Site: brandenburg
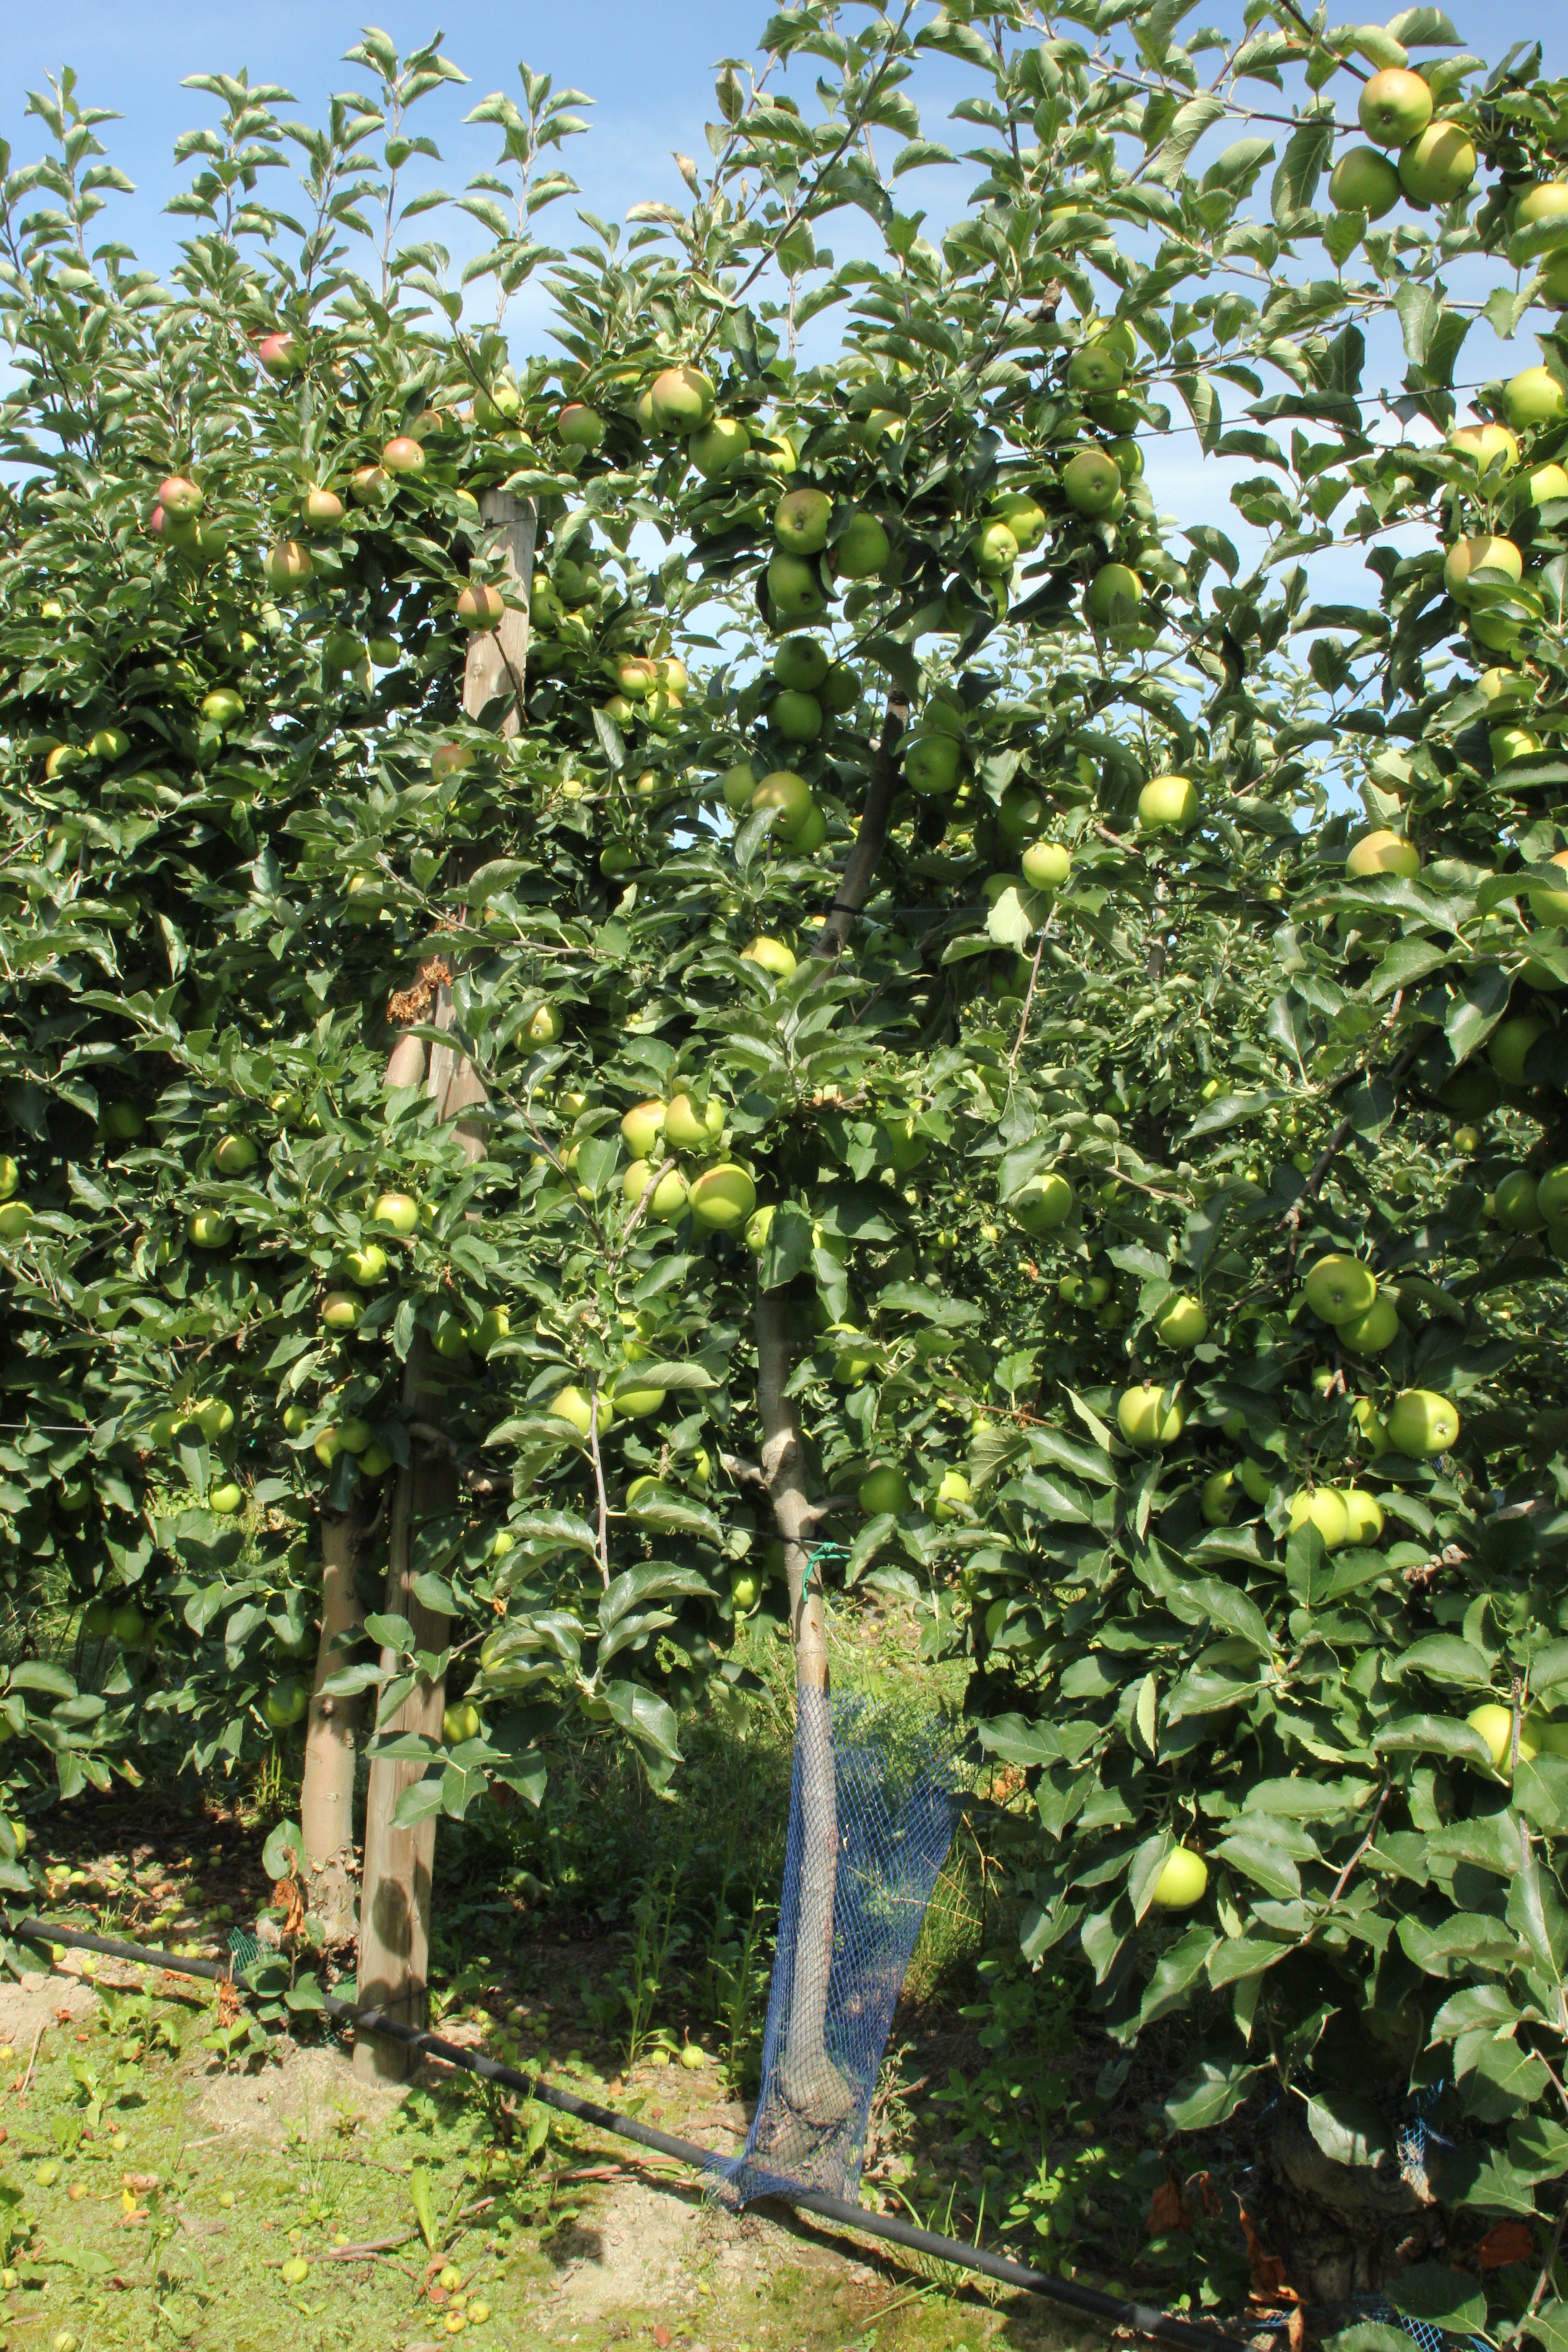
Growth stage (BBCH 77): Development of fruit